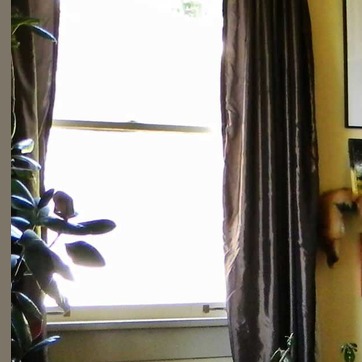
Material: glass